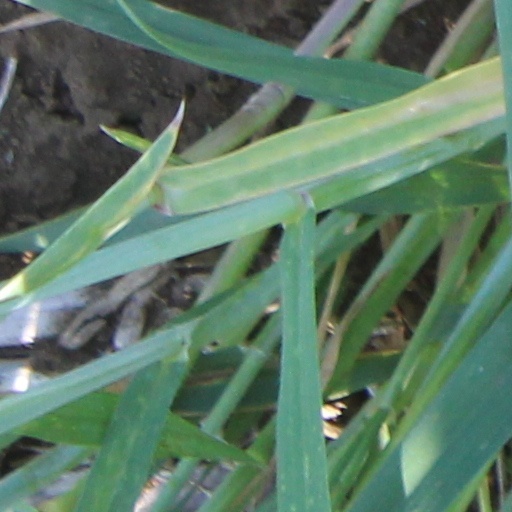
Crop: wheat